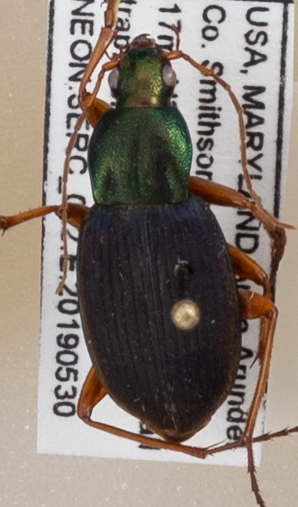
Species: Chlaenius aestivus
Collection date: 2019-05-30
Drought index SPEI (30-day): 1.13
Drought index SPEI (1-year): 2.09
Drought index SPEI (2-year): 1.69